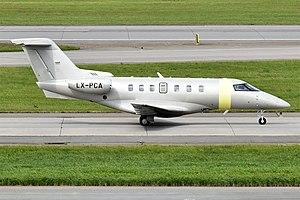
Le Pilatus PC-24 Super Versatile Jet est un biréacteur d'affaires construit par l'avionneur suisse Pilatus Aircraft. Sa capacité à utiliser des pistes très courtes et peu aménagées lui permet d'atteindre plus de 20 000 aéroports et aérodromes à travers le monde. Doté d'une porte cargo, caractéristique unique pour ce type d'avion, il peut se transformer en avion de transport ou d'évacuation médicale. Il vole pour la première fois le 11 mai 2015 et reçoit sa certification le 7 décembre 2017. Pilatus table sur un objectif de vente de 1 200 appareils. Il est opéré par un large éventail de clients qui démontre sa polyvalence. Ses caractéristiques le mettent notamment en concurrence avec les Embraer Phenom 300 et le Cessna CitationJet CJ4.